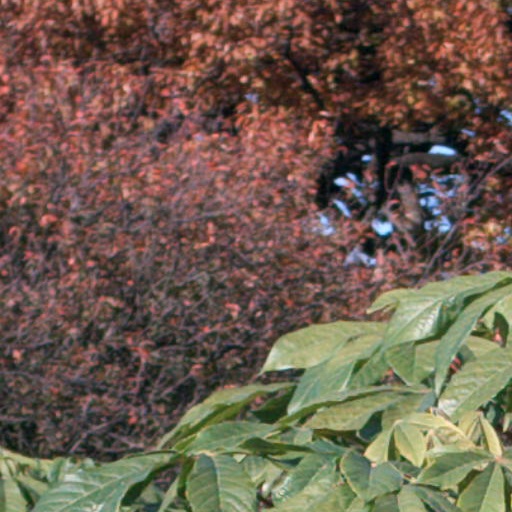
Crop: cassava